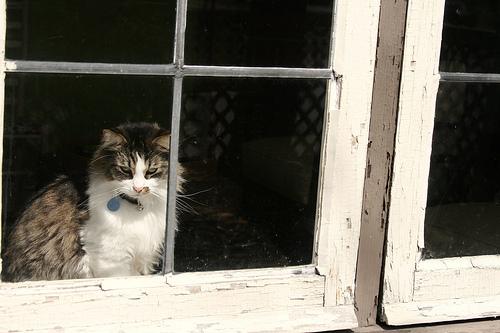
Breed: Maine Coon